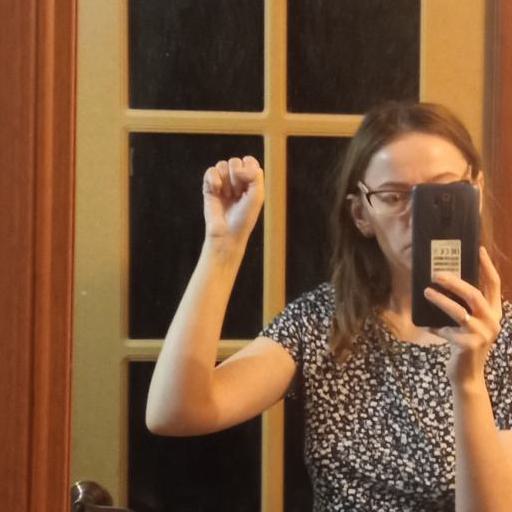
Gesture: fist